Lost Planet

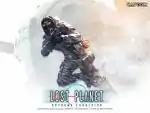
The main character, Wayne, shown in a promotional advertisement for the first "Lost Planet"

Capcom first introduced "Lost Planet" on December 10, 2005, at an invite only press conference announcing Jun Takeuchi as both the producer and executive producer, Kenji Oguro as the designer and Shin Kurosawa who wrote the original story. At the conference, Capcom announced that they would follow the tradition of basing the main character of their game after a real person. Capcom decided to base the main character Wayne after the famous Korean star, Byung Hun Lee. To capture the full essence of Lee, Capcom used a program called Face Robot. This allowed Capcom to use Lee's basic expressions and translate them to Wayne in the game. Capcom had Lee dress up in a recreation of Waynes attire and then did full body 3D scan to translate Lee into Wayne using a function called GATOR. But instead of using Lee for character animations, the developers did so manually. As for environments, Capcom used up to 300,000 to 600,000 polygons in the screen at once for a single battle. They then used an XSI program and then manually added in elaborate details. One of the main focuses of Lost Planet was to make a game that could be a commercial success in both North America and Japan.